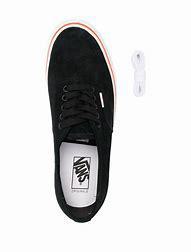
Brand: Vans
Model: UA OG Authentic LX